Airedale

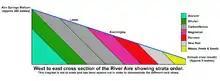
Strata order of Aire Valley geology

The upper section between Malham and Skipton is largely upfaulted Carboniferous limestone. The middle section between Skipton and Knottingley is peat and gritstone, with steep valley walls crested with moorland prevalent between Skipton and Shipley. The sandstone deposits between Skipton and Leeds have characterised the buildings within this part of Airedale, whilst the deposits of Limestone, Coal, Fireclay and Ironstone fuelled industrial developments.